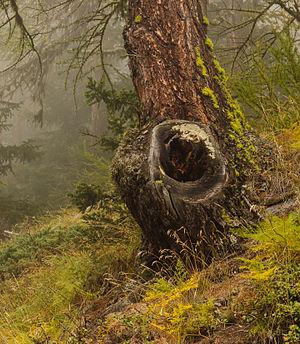
Le Mélèze d'Europe, ou Mélèze commun est une espèce d'arbre du genre Larix et de la famille des Pinaceae. Il est parfois appelé Pin de Briançon.